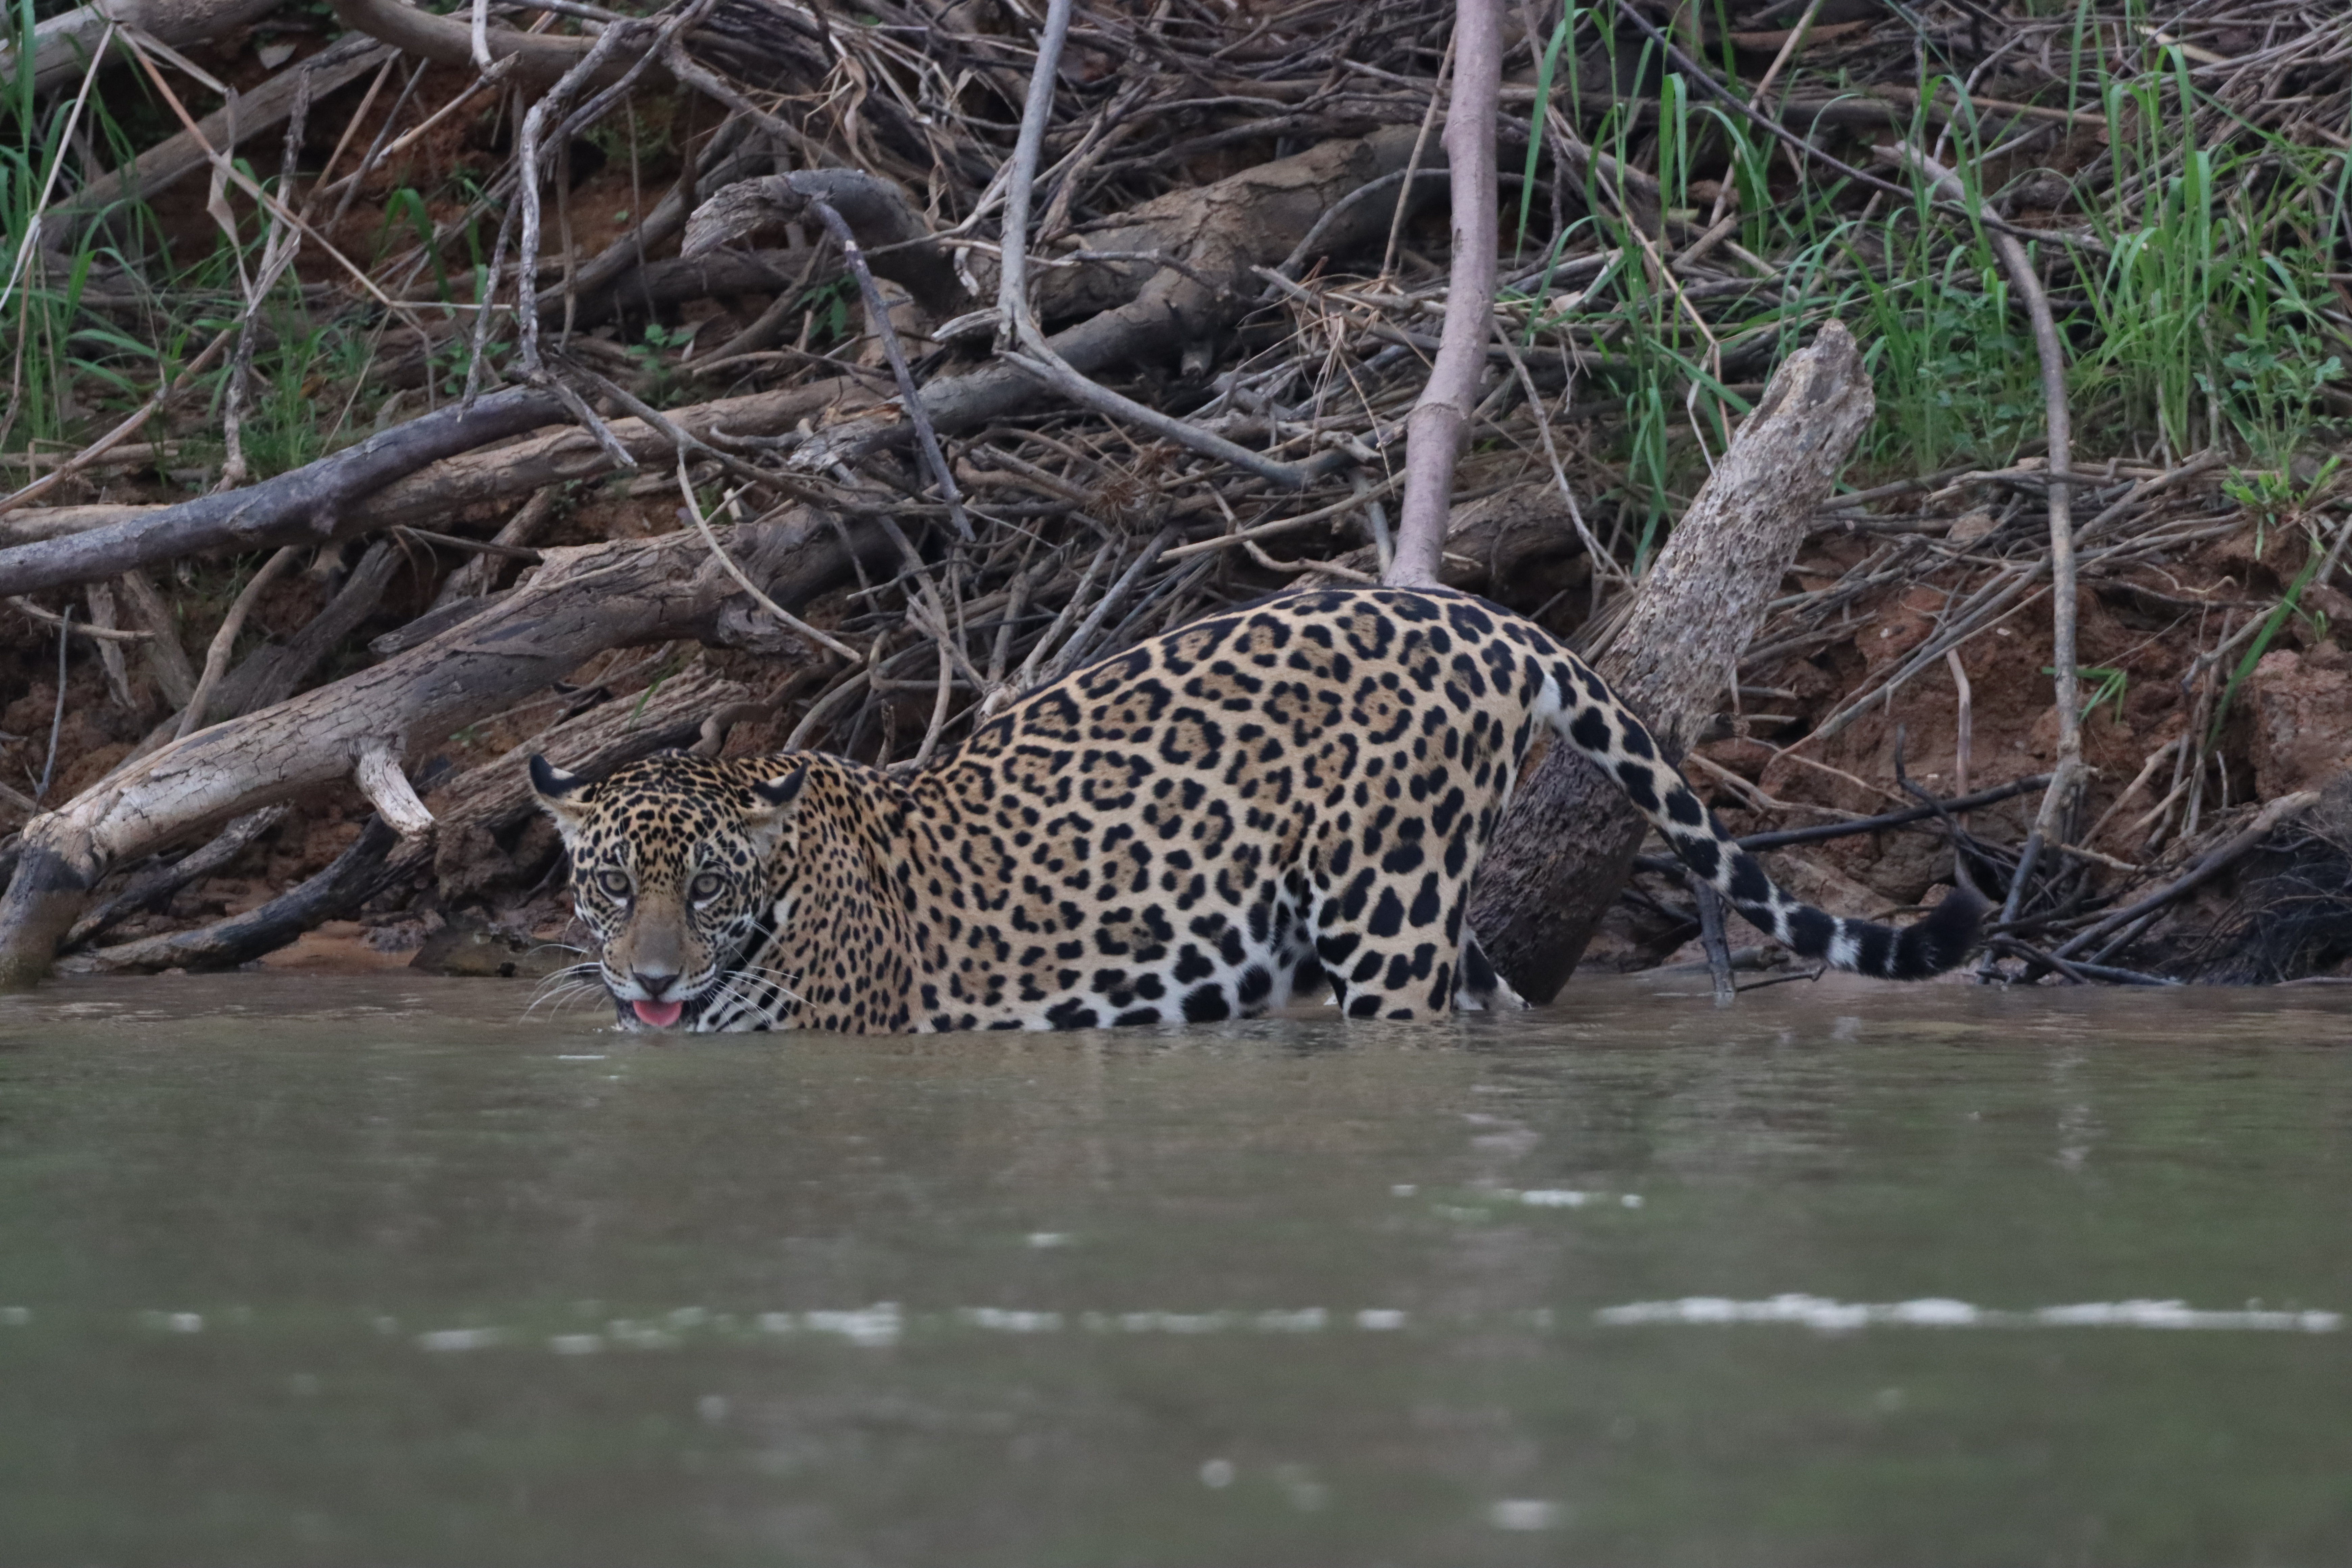
Jaguar: Ariely